Illig Qaghan

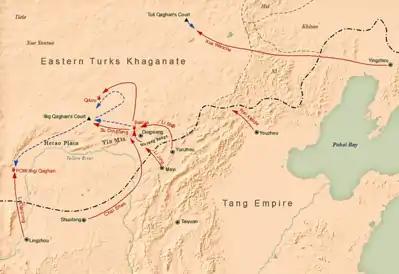

In summer 628, when a number of Khitan tribes surrendered to Tang, Illig offered to trade Liang Shidu for the Khitan tribes, but Emperor Taizong refused stating Liang was already on verge of surrendering himself and Khitan were no Turk. Meanwhile, Emperor Taizong sent his brother-in-law Chai Shao (柴紹) and the generals Xue Wanjun (薛萬均), Liu Lancheng (劉蘭成), and Liu Min (Liang's former subordinate) to pressure Shuofang. They soon defeated Eastern Tujue forces and put Shuofang under siege, and Eastern Tujue forces were unable to lift the siege. When the food supplies ran out, Liang Shidu's cousin Liang Luoren assassinated Liang Shidu and surrendered the city to Tang